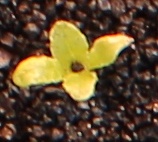
Label: Sugar beet